Embrace of the Serpent

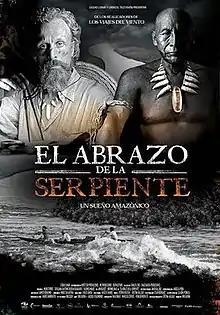
Theatrical poster

Embrace of the Serpent is a 2015 internationally co-produced adventure drama film directed by Ciro Guerra, and written by Guerra and Jacques Toulemonde Vidal. Shot almost entirely in black and white, the film follows two journeys made thirty years apart by the indigenous shaman Karamakate in the Colombian Amazonian jungle, one with Theo, a German ethnographer, and the other with Evan, an American botanist, both of whom are searching for the rare plant "yakruna". It was inspired by the travel diaries of Theodor Koch-Grünberg and Richard Evans Schultes, and dedicated to lost Amazonian cultures.